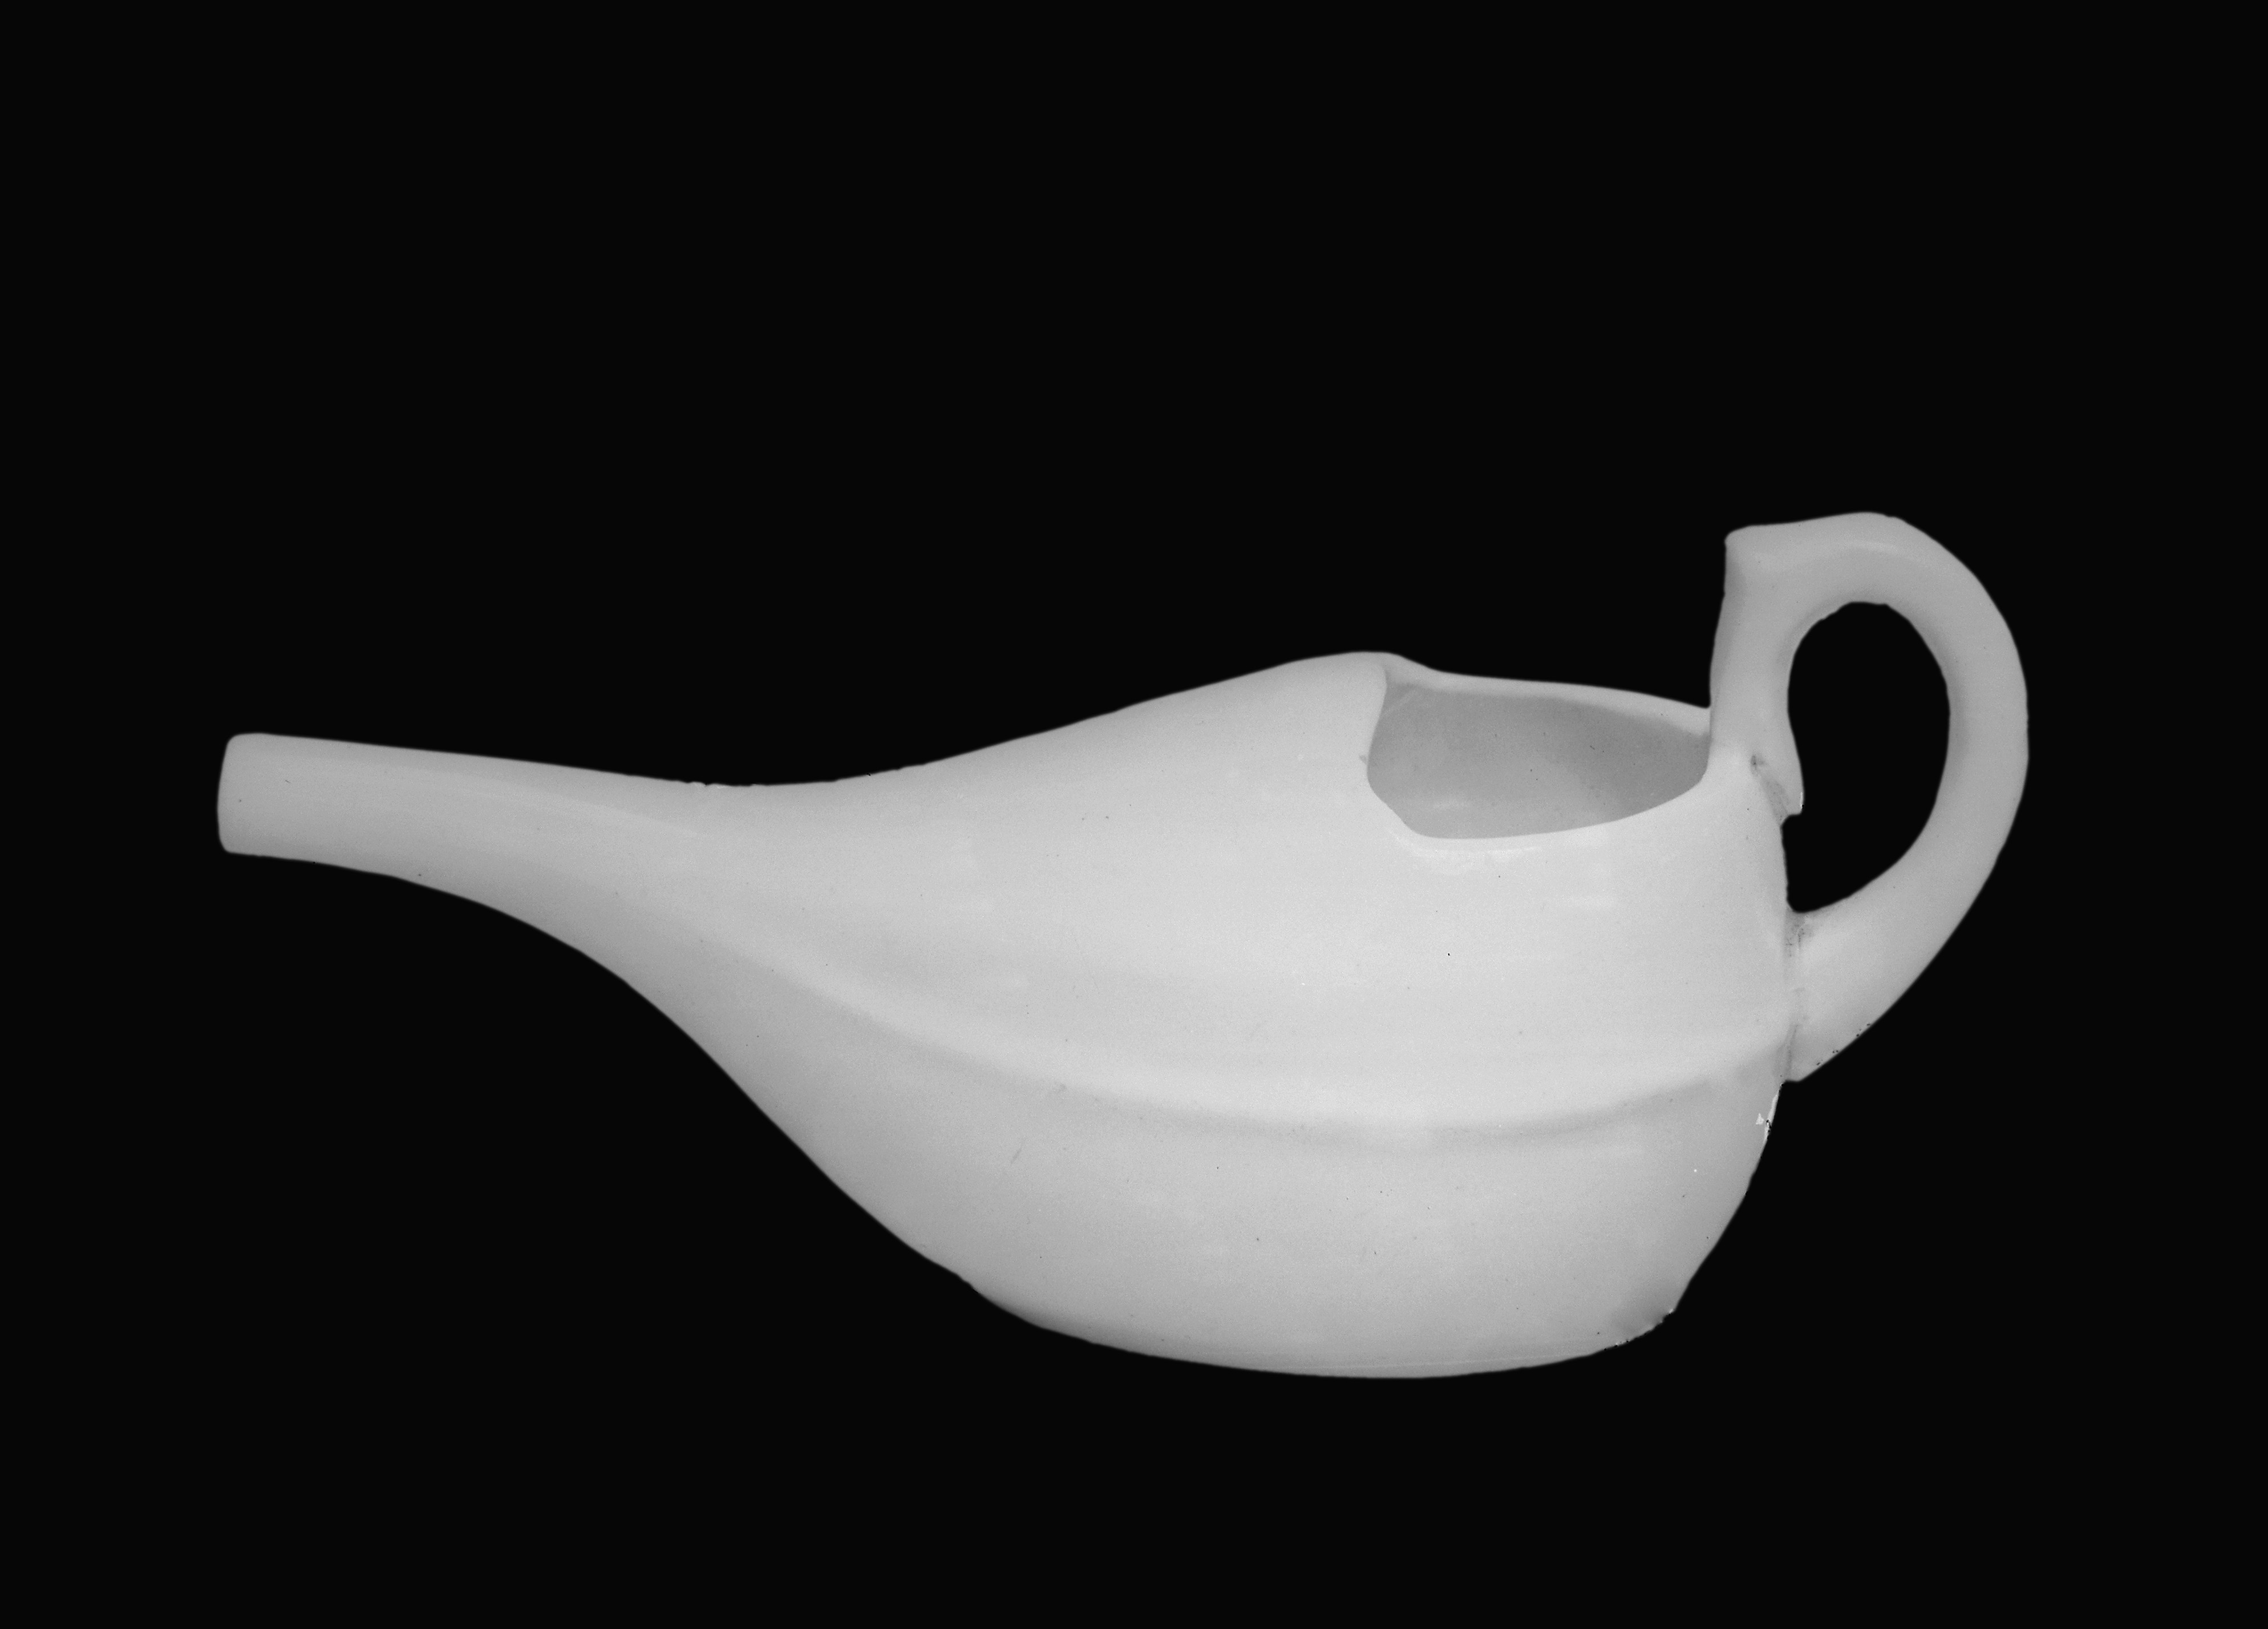
A feeding bottle made of white china, English. Wellcome Images Keywords: infant nutrition; Child Welfare; childcare; Nursing, monochrome black-and-white photograph
Specialty: pediatric nutrition / dietetics
Image credit: "A feeding bottle made of white china, English. Wellcome M0000481", wikimedia:Medical equipment via Wikimedia Commons, licensed cc-by-4.0. Source: https://upload.wikimedia.org/wikipedia/commons/f/f9/A_feeding_bottle_made_of_white_china%2C_English._Wellcome_M0000481.jpg